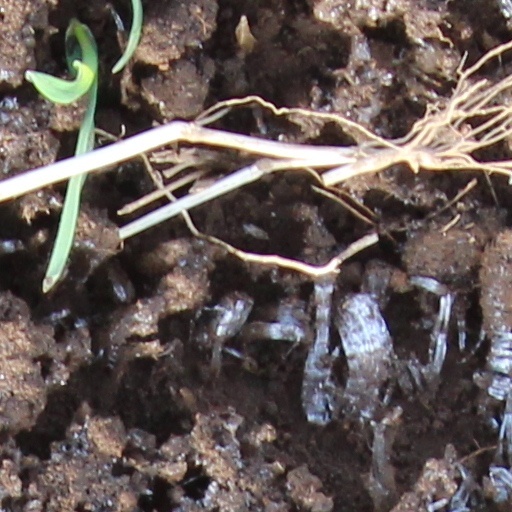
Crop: wheat